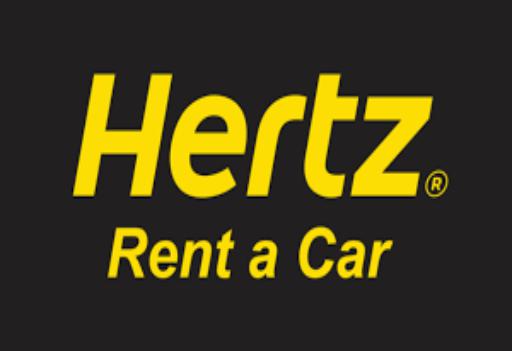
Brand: hertz
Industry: Electronic